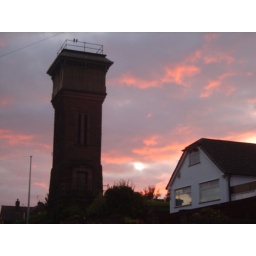
The water tower near my house